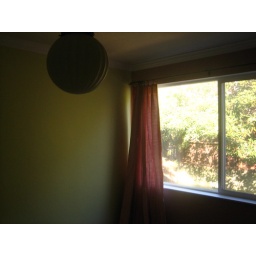
new vinyl window installed in back bedroom 2004 or 2005 - HOME DEPOT